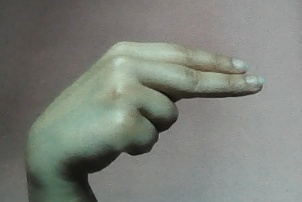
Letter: ain